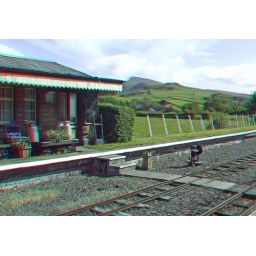
Lake Bala Steam Railway in anaglyph 3D stereo red blue glasses to view